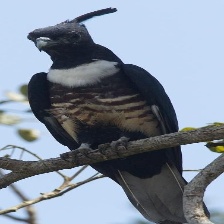
Species: BLACK BAZA
Scientific name: AVICEDA LEUPHOTES